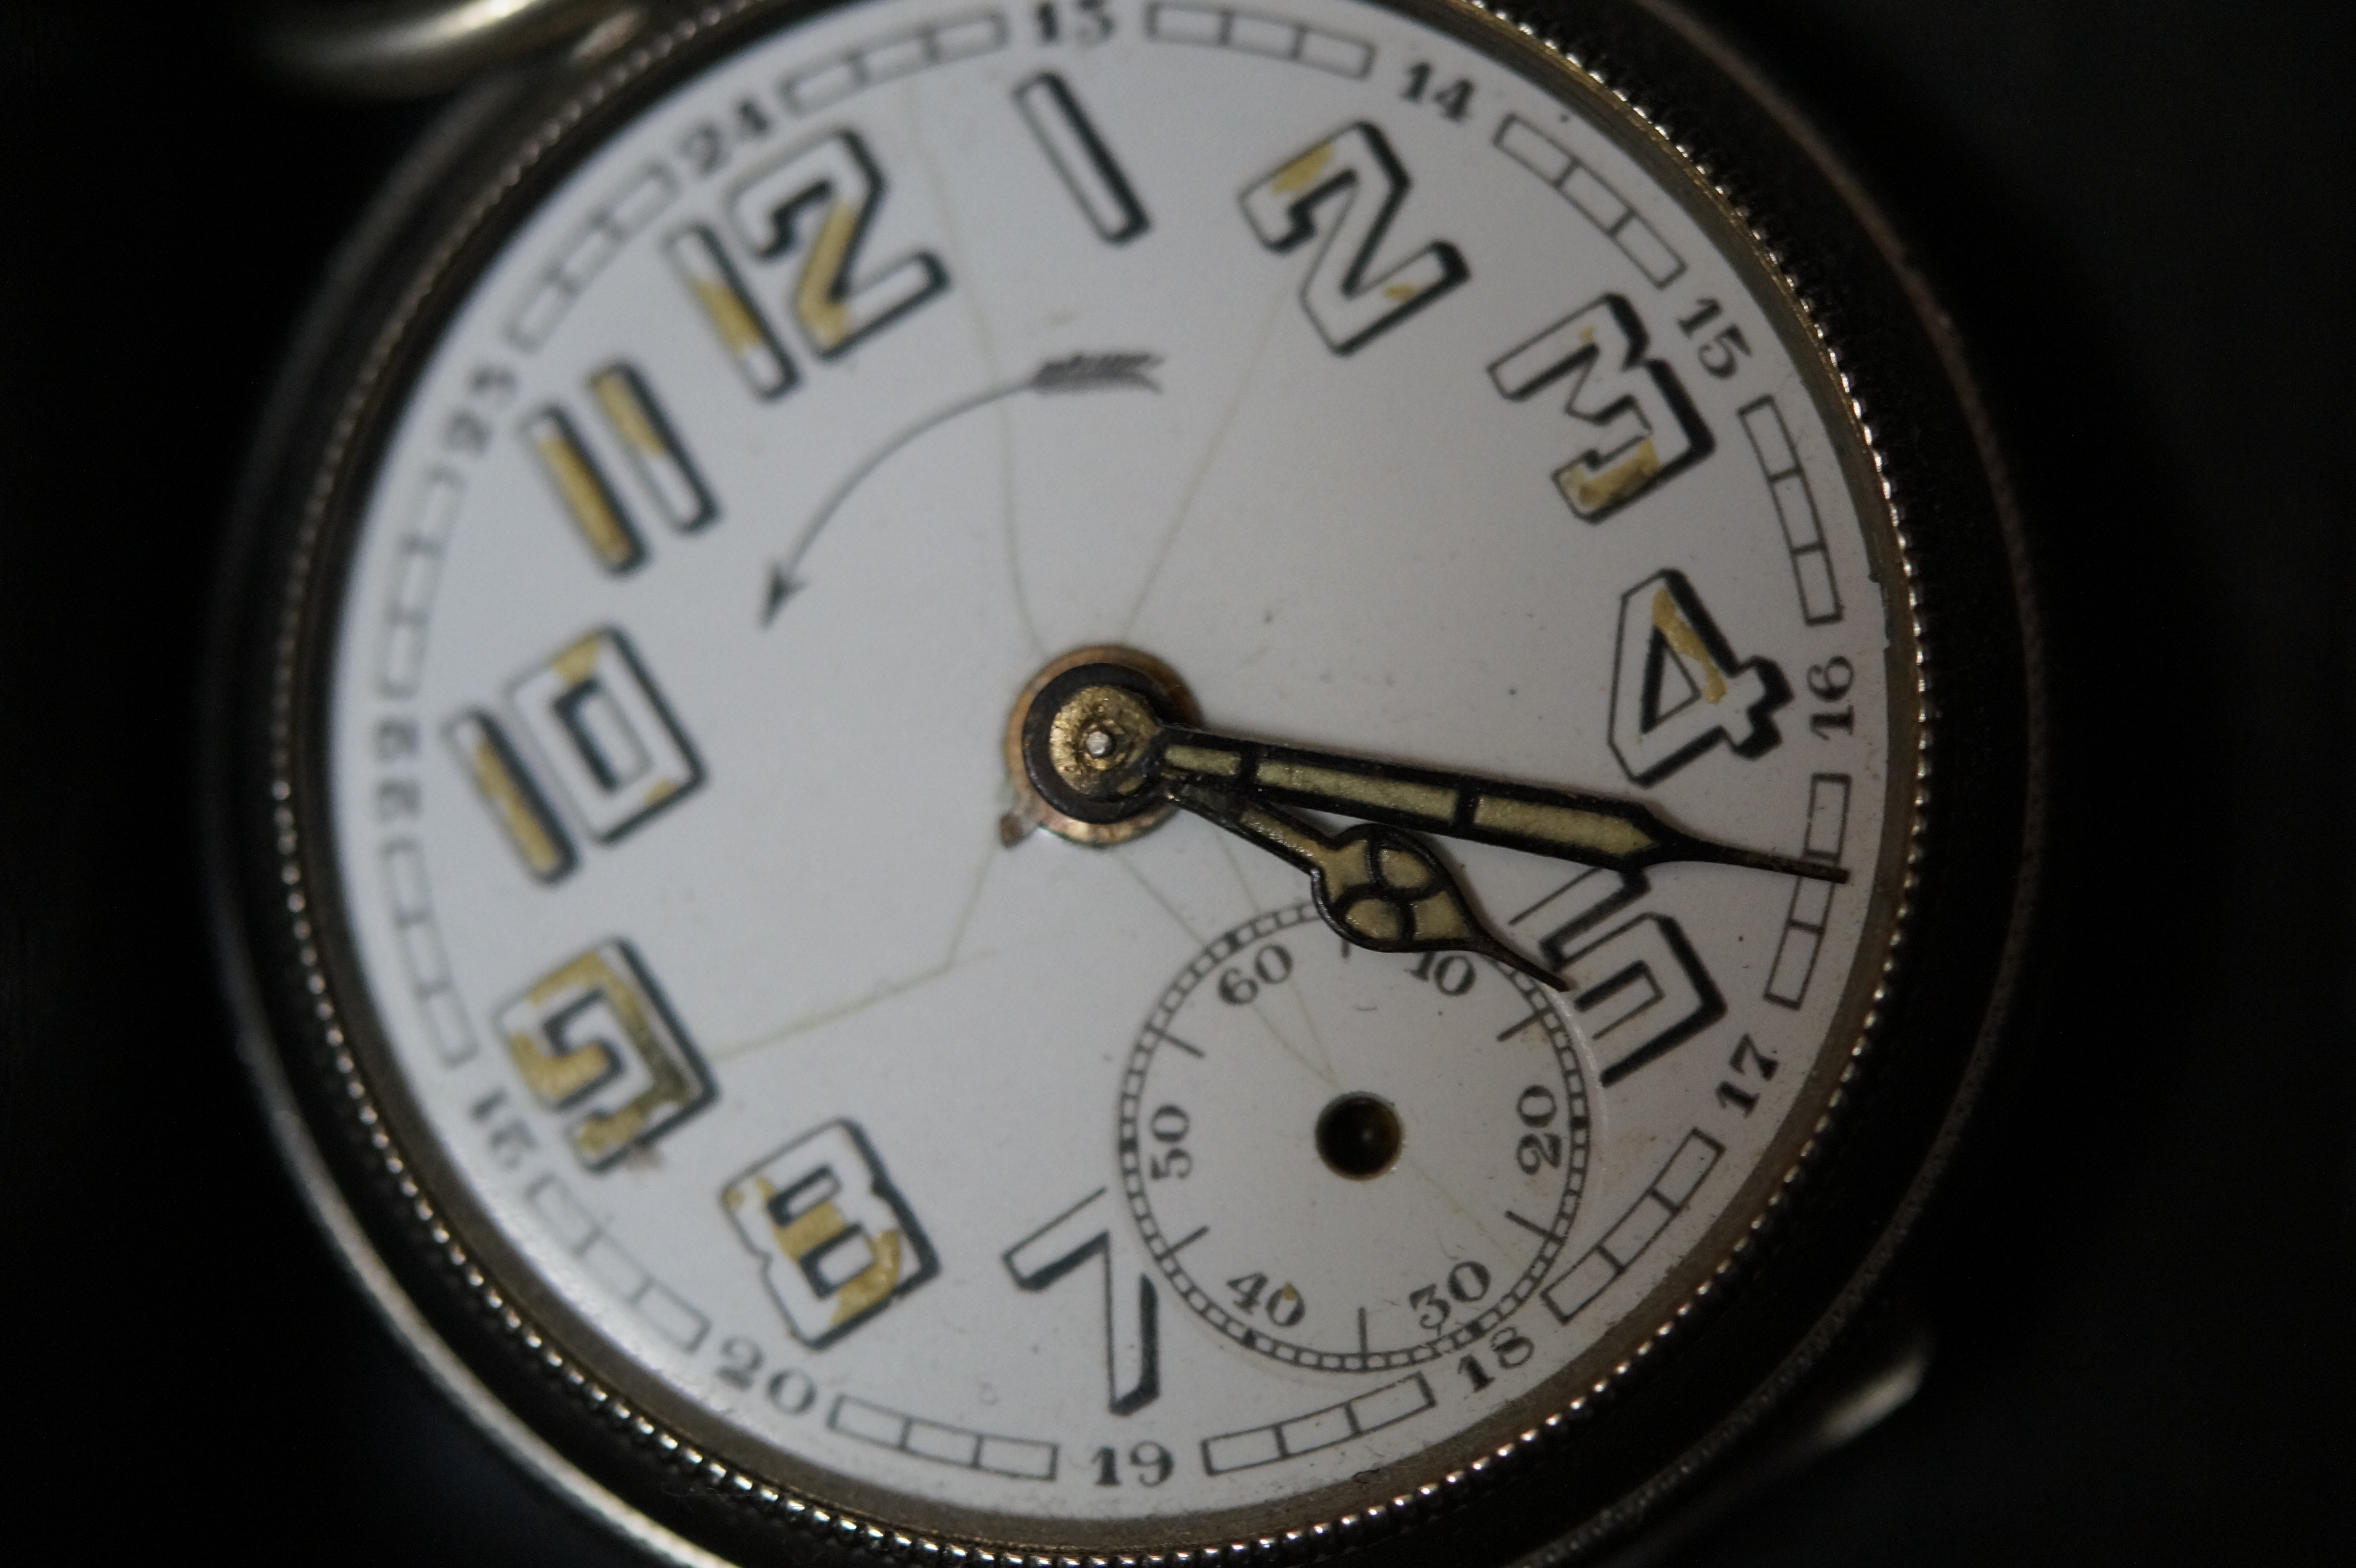
watch, hand, antique, clock, time, old, nostalgia, pocket watch, timepiece, clock face, hours, pointer, time indicating, time of, time of day